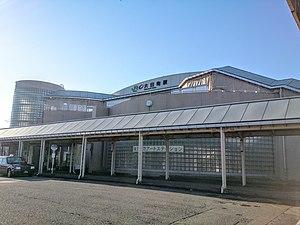
La gare de Muikamachi est une gare ferroviaire de la ville de Minamiuonuma, dans la préfecture de Niigata au Japon. Elle est exploitée conjointement par les compagnies JR East et Hokuetsu Express.